MLB Showdown

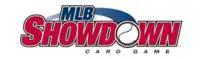
Original "MLB Showdown" Logo

"MLB Showdown" simulates baseball through a card game, with heavy randomness. It involves a 20-sided die and cards made specifically for the game. These cards were available in booster packs, a staple of collectible card games, as well as starter games and draft packs. There are two types of cards: player cards (current and former Major League players) and strategy cards (actions that can add to or subtract from dice rolls, change results, draw extra cards, etc.)